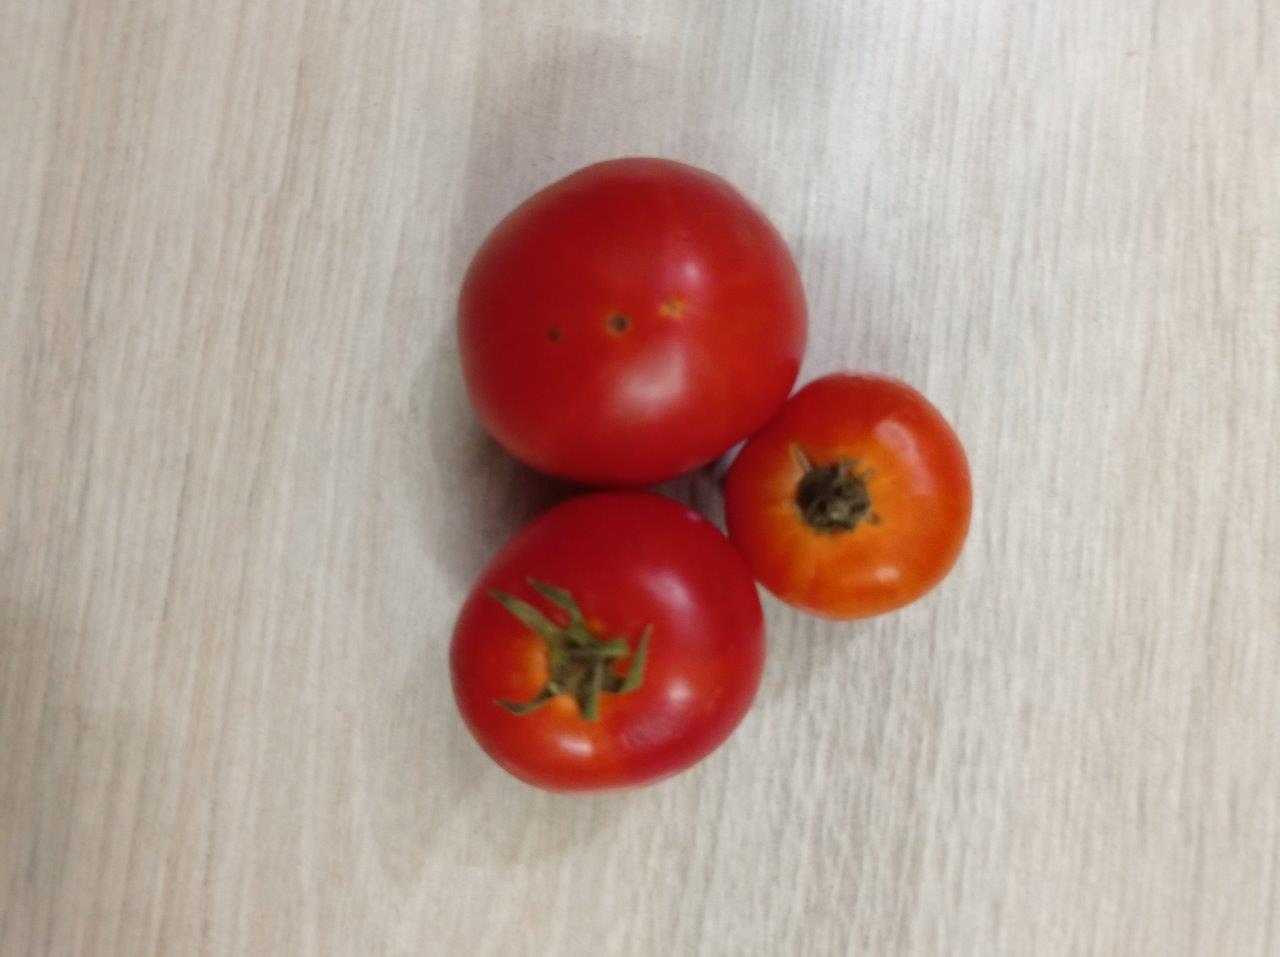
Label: Fresh